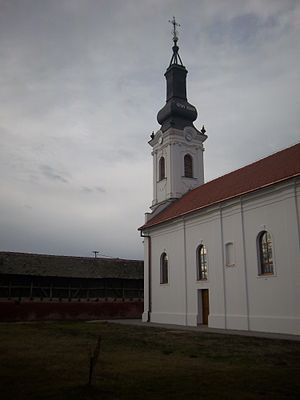
Trpinja
Trpinja
Trpinja er en landsby i det østlige Kroatien. I 2011 havde byen 1.537 indbyggere.